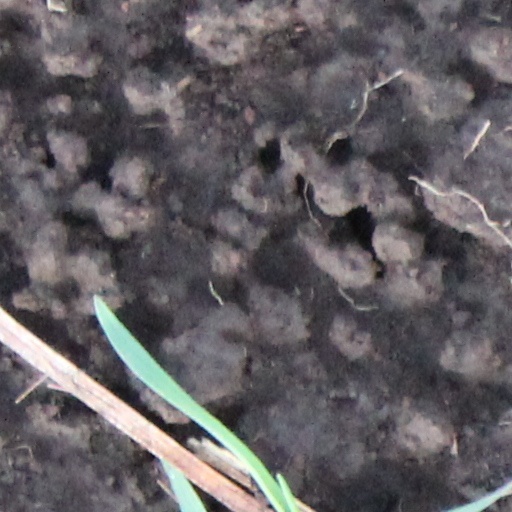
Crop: wheat